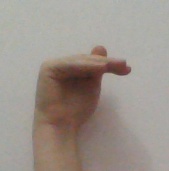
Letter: khaa